Limassol

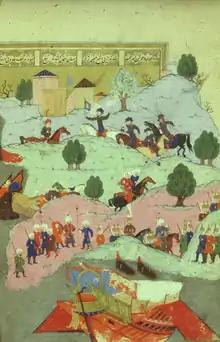
Ottomans conquering the Limassol Castle in 1570

The Ottoman Empire invaded Cyprus in 1570–1577 and occupied it. Limassol was conquered in July 1570 without any resistance. After the Ottoman acquisition of Cyprus in 1576, the remains or parts of the remains of the Limassol castle were incorporated in the new Ottoman fort, completed in 1590, which was considerably strengthened. The underground chamber and the first floor were transformed into prison cells and remained in use until 1950.